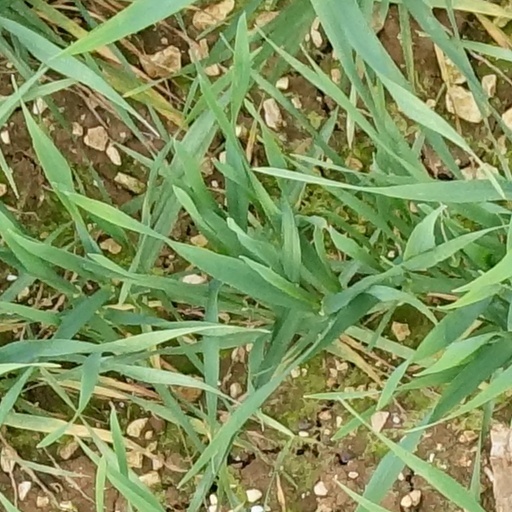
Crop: wheat